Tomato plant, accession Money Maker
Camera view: horizontal (90 deg, fisheye); turntable rotation: 240 degrees
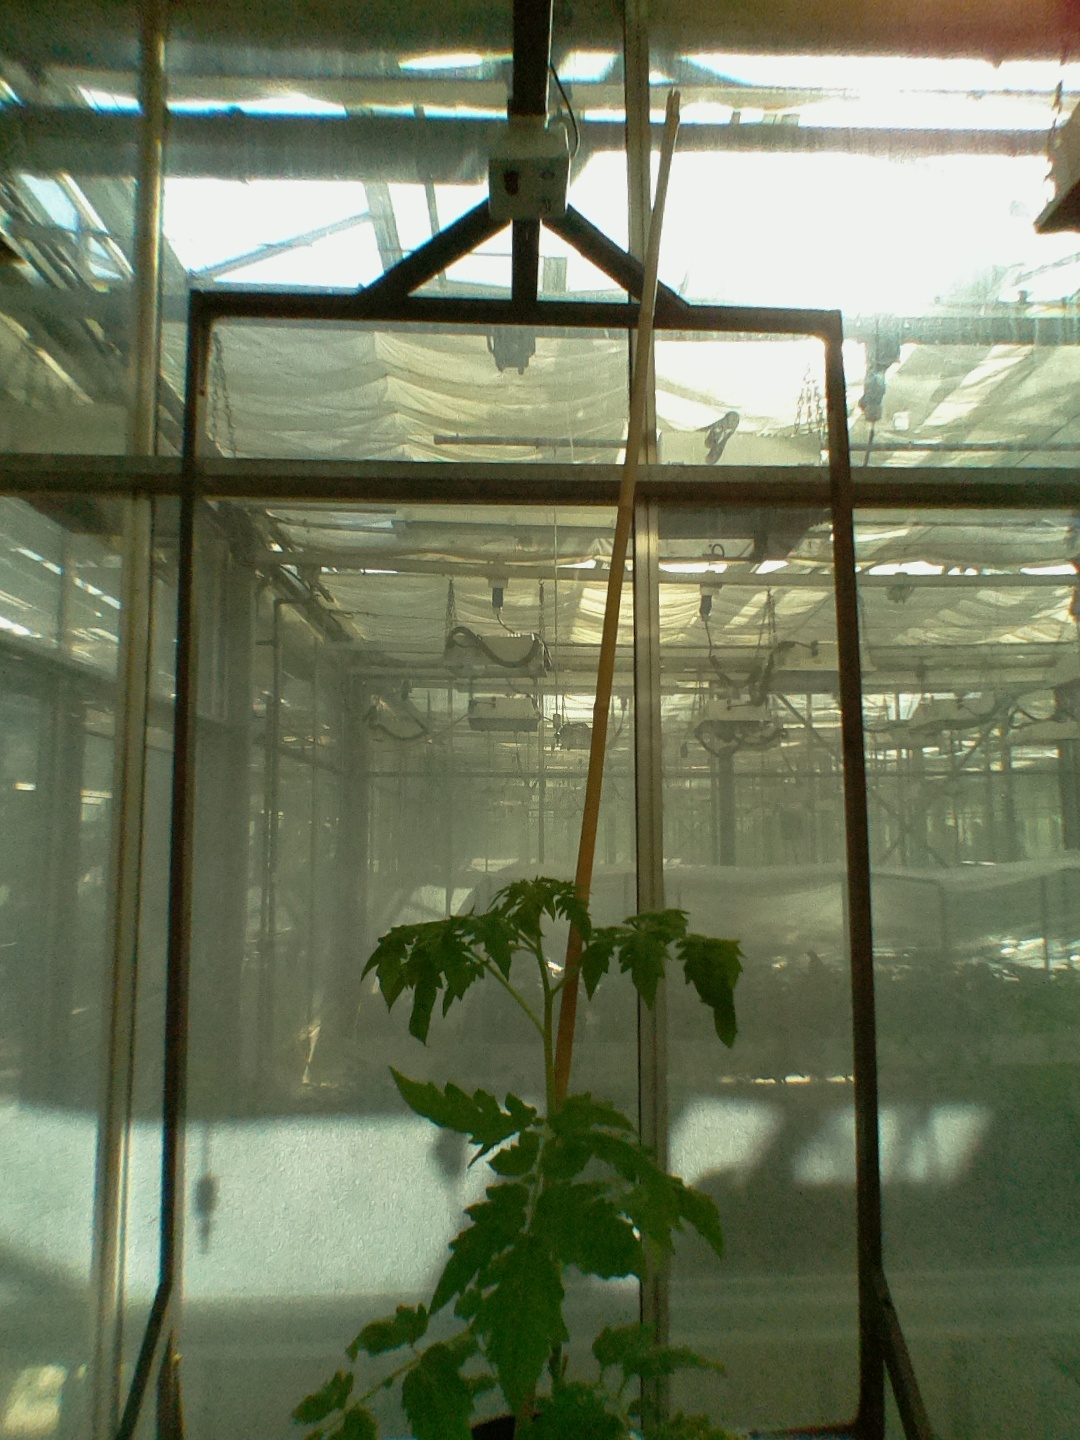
BBCH growth stage 14: 8 of true leaves visible